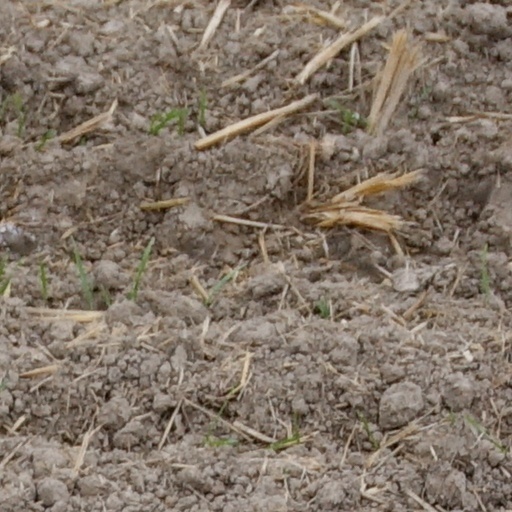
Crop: wheat